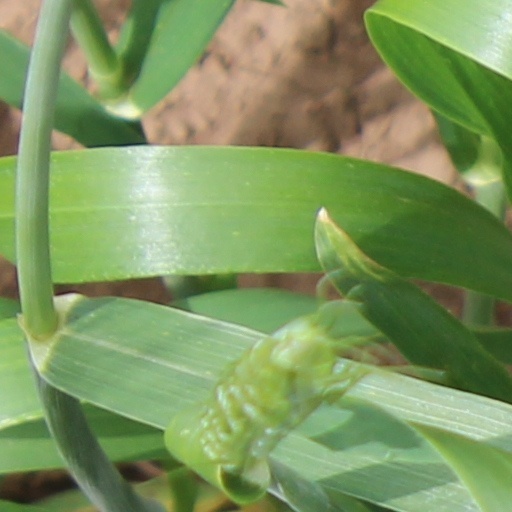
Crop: wheat